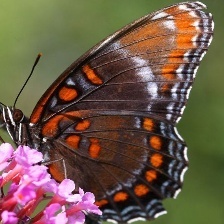
Species: RED SPOTTED PURPLE
Butterfly family (ImageNet category): admiral